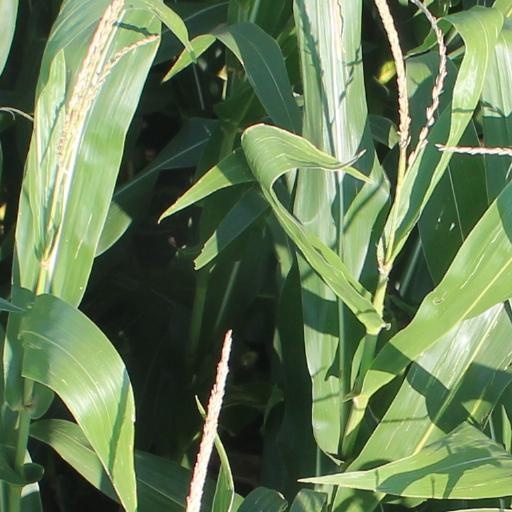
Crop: maize; corn